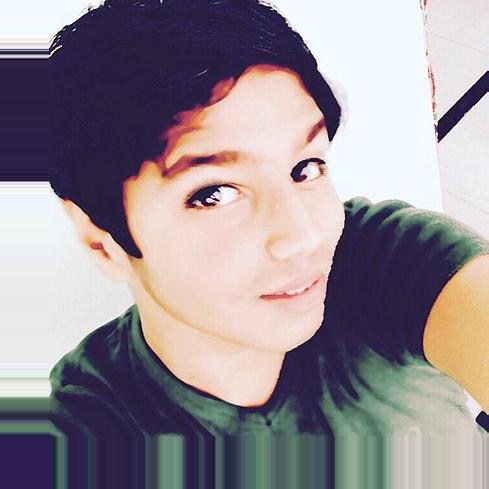
Age: 16